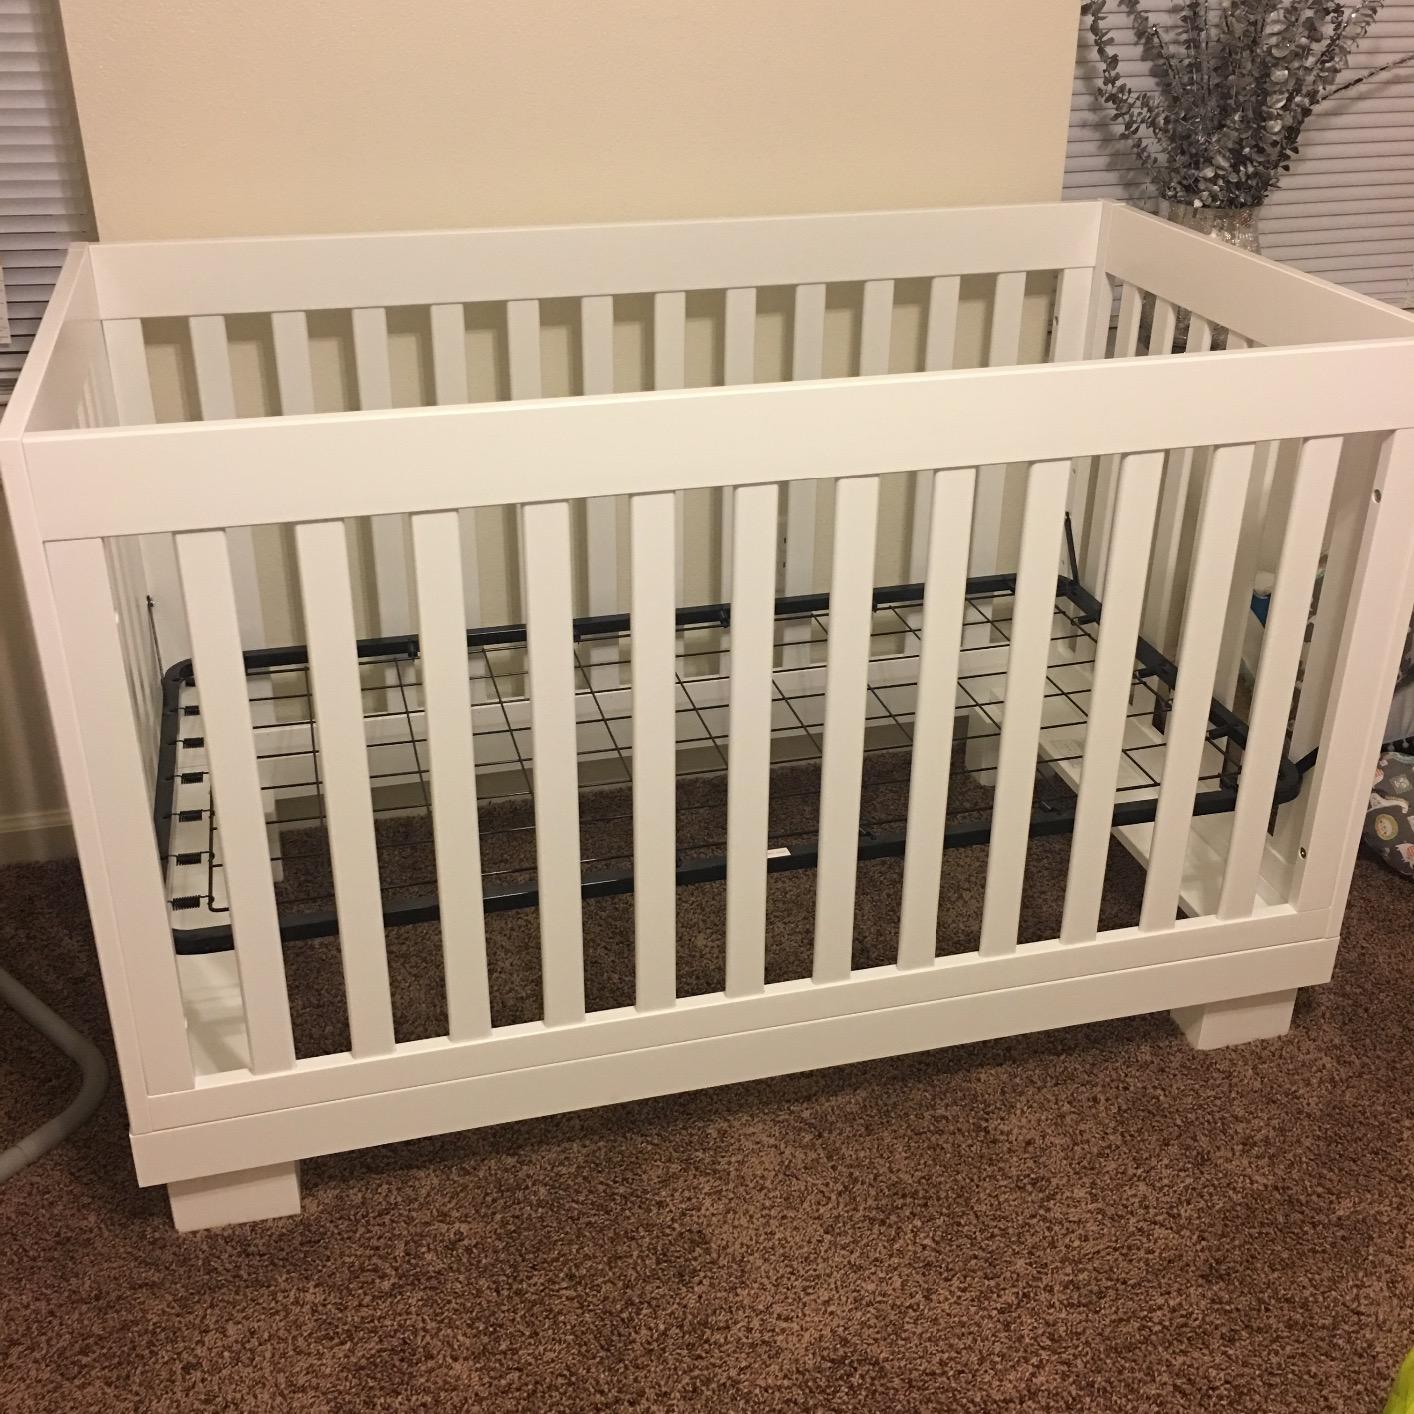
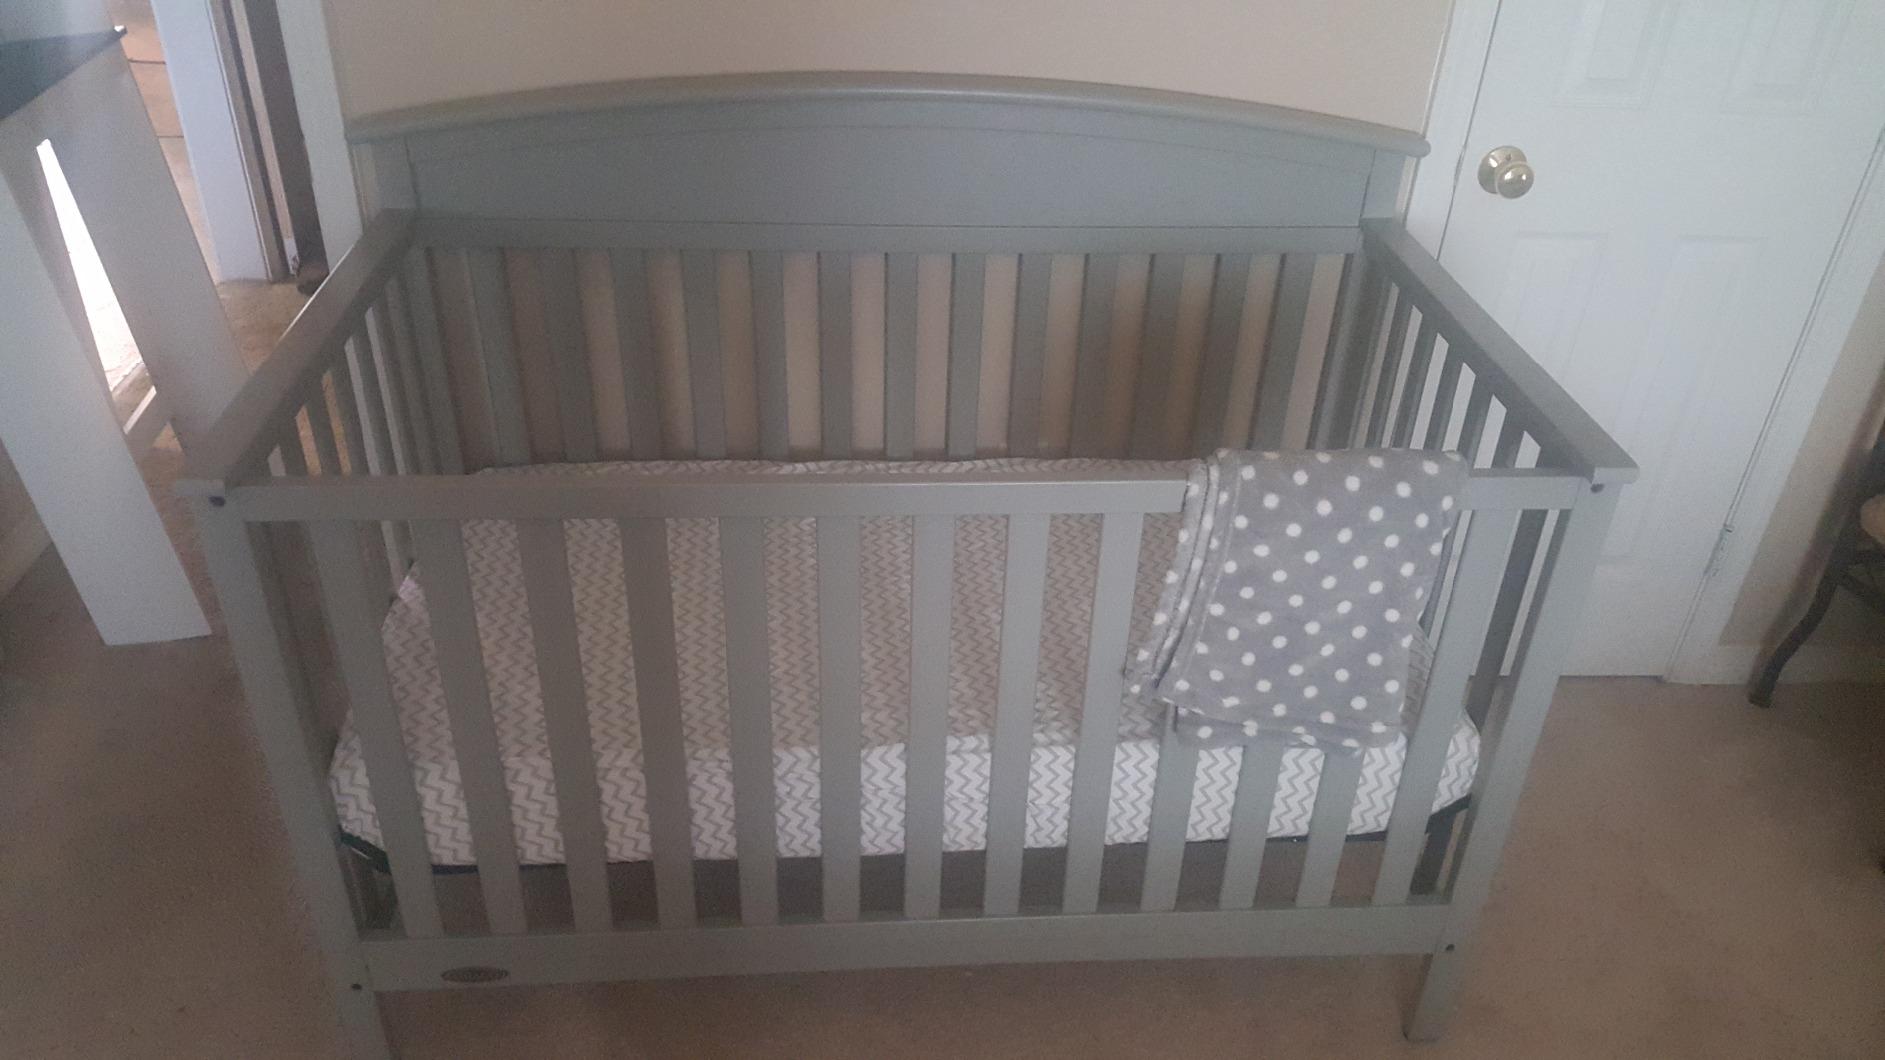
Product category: products_crib
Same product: no